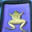
Label: frog